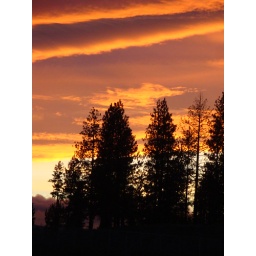
Evening sky over Summit High School football field - Bend, OR (10/2009)